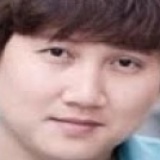
ca sĩ Mr. Siro